Ryukyu Disposition

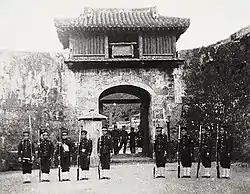
Japanese government forces in front of Kankaimon gate in Shuri Castle at the time of "Ryūkyū shobun"

In January 1879, Matsuda sailed south a second time, meeting with Domain officials in Shuri and reading out a message from Sanjō Sanetomi demanding severance of diplomatic ties with China. By letter and through his officials, Shō Tai responded that failure to pay tribute and offer congratulations would be punished by China, and sought understanding for the difficulty of his position". On 11 March 1879, Matsuda received his instructions from Sanjō Sanetomi to travel to Ryūkyū once more. This time he took with him, in addition to thirty-two officials from the Home Ministry and nine other officers, one hundred and sixty policemen, and three or four hundred soldiers, from the Kumamoto garrison. Arriving in Naha on the 25th, two days later Disposition Officer Matsuda gave notice to Prince Nakijin that, on the last day of the month, "Ryūkyū han" would be abolished and "Okinawa ken" instituted, instructing that Shuri Castle be vacated by that date. On the 29th the king departed and two days later Matsuda marched unopposed with his men into Shuri Castle. On 5 April, on the front page of the "Yomiuri Shimbun", the Dajō-kan announced to the public that Ryūkyū Domain had been abolished and Okinawa Prefecture created in its place. A few days later, the Emperor sent to enquire into Shō Tai's health and invite him to Tōkyō, placing the "Meiji Maru" at the former king's disposal; Shō Tai's illness ongoing, Tominokōji returned instead with Shō Ten. After some further weeks of delay, possibly with a view to giving China time to intervene (leading Ryūkyūans crossed over to the continent and a letter from Prince Gong was sent to the Japanese ministry in Beijing drawing attention to China's respect for Ryūkyū's sovereignty and calling on Japan to abandon its plans, the response being that this was an internal affair and other countries had no right to interfere), on 27 May Shō Tai sailed for Tōkyō, where, after an audience with the Emperor, he took up his position as Marquis in the "kazoku" peerage system.